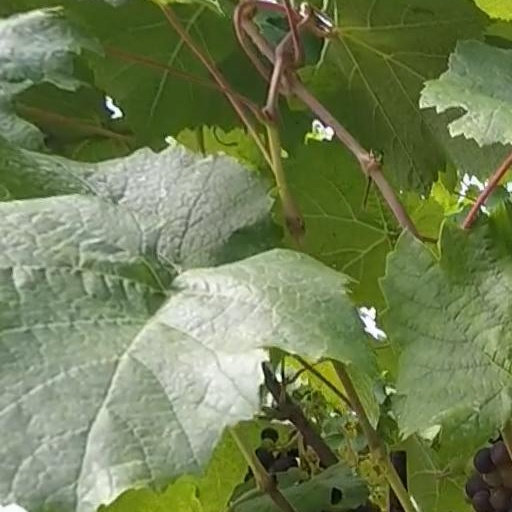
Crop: grape